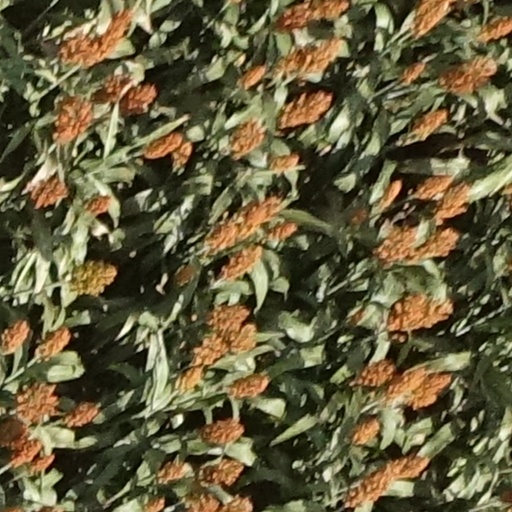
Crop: sorghum